Rust

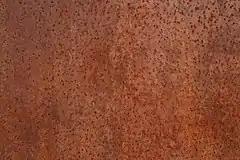
Cor-Ten sheet with rust coating

Stainless steel forms a passivation layer of chromium(III) oxide. Similar passivation behavior occurs with magnesium, titanium, zinc, zinc oxides, aluminium, polyaniline, and other electroactive conductive polymers.